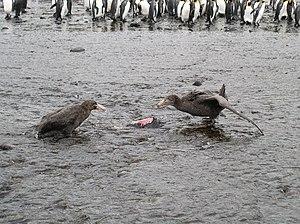
Un pétrel géant Macronectes giganteus à gauche (extrémité du bec verdâtre), et un pétrel de Hall Macronectes halli à droite (extrémité du bec rougeâtre) se disputant un cadavre de manchot royal. Grande Manchotière de l'île de la Possession (Crozet).
Le Pétrel géant est une espèce de grands oiseaux de mer de la famille des Procellariidae qui vit dans l'hémisphère Sud et dont l'envergure peut atteindre deux mètres.